Hamburg Süd

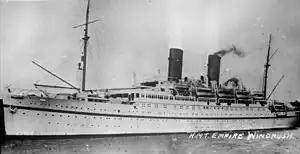
, known for the Windrush Generation, was Hamburg Süd's "Monte Rosa".

The early 1950s saw the company embark on tramp shipping and tanker shipping, and caused the large growth of refrigerated cargo. In 1955, the Dr. August Oetker company took over the entity, and began rapid expansion on its liner and passenger services.